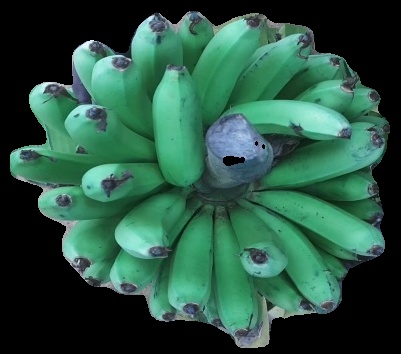
Variety: pachbale
Grade: grade2